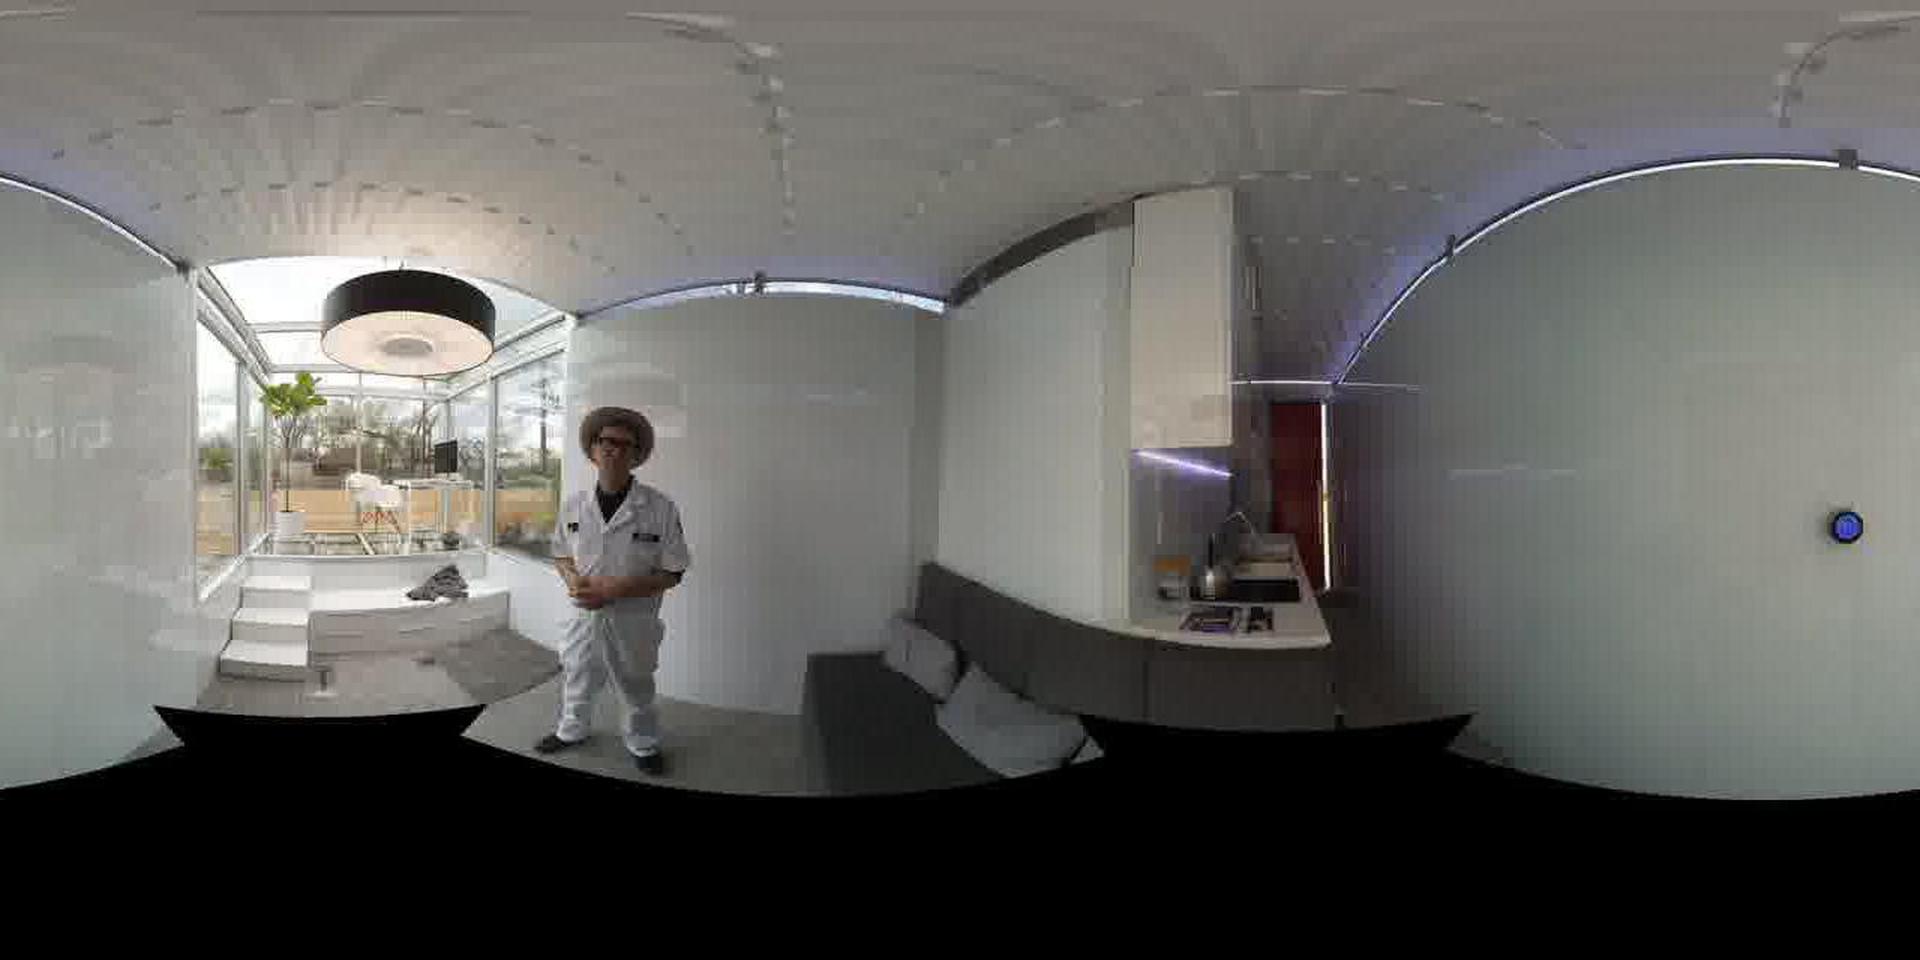
Referred object: the person in white coveralls

Referred object: the round black ceiling light

Referred object: turn right, the round blue thermostat on the wall next to the door